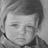
Emotion: sad